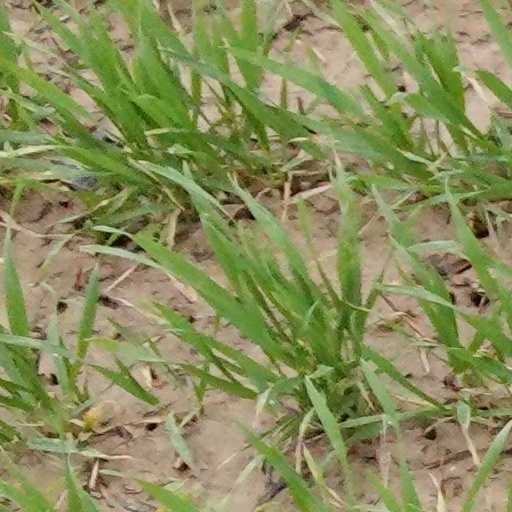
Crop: wheat